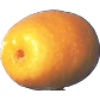
Label: kumquats